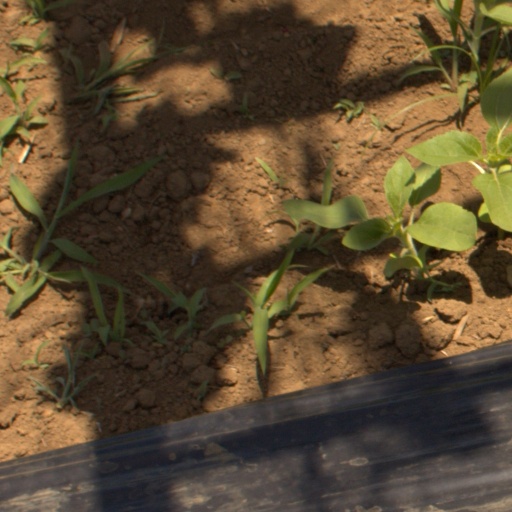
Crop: Jerusalem artichoke